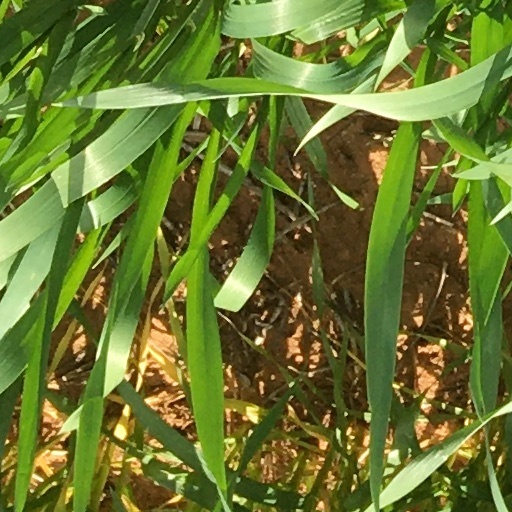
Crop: wheat